Updown Girl

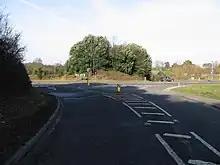
A tarmac road

Updown early medieval cemetery was discovered in 1973 through the use of aerial photography and first excavated in 1976. The cemetery covers an area roughly and contains an estimated 300 burials; around a quarter of the site has been excavated. Thirty-six graves were excavated in 1976 and another 41 were excavated in 1989 (excluding some graves from the 1976 campaign which were re-opened). Twenty-one of the excavated burials contained children.